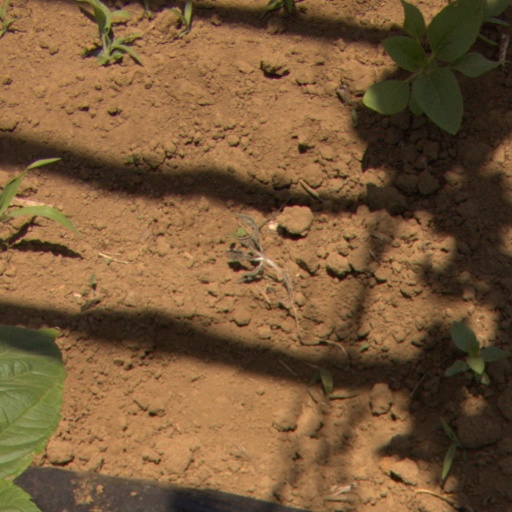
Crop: Jerusalem artichoke